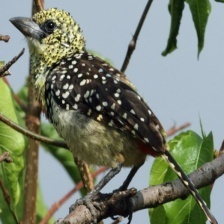
Species: D-ARNAUDS BARBET
Scientific name: TRACHYPHONUS DARNAUDII